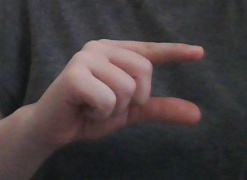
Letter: dal